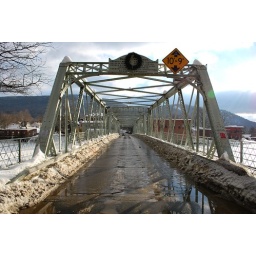
The three span iron bridge that spans the river in downtown Shelburne Falls, Massachusetts.